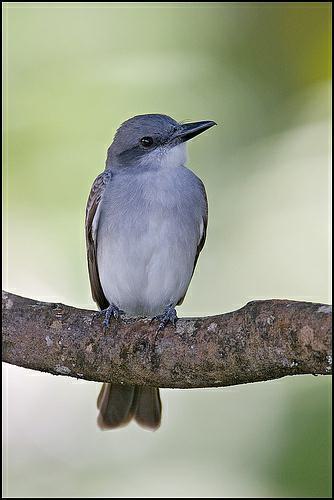
A photo of a gray kingbird